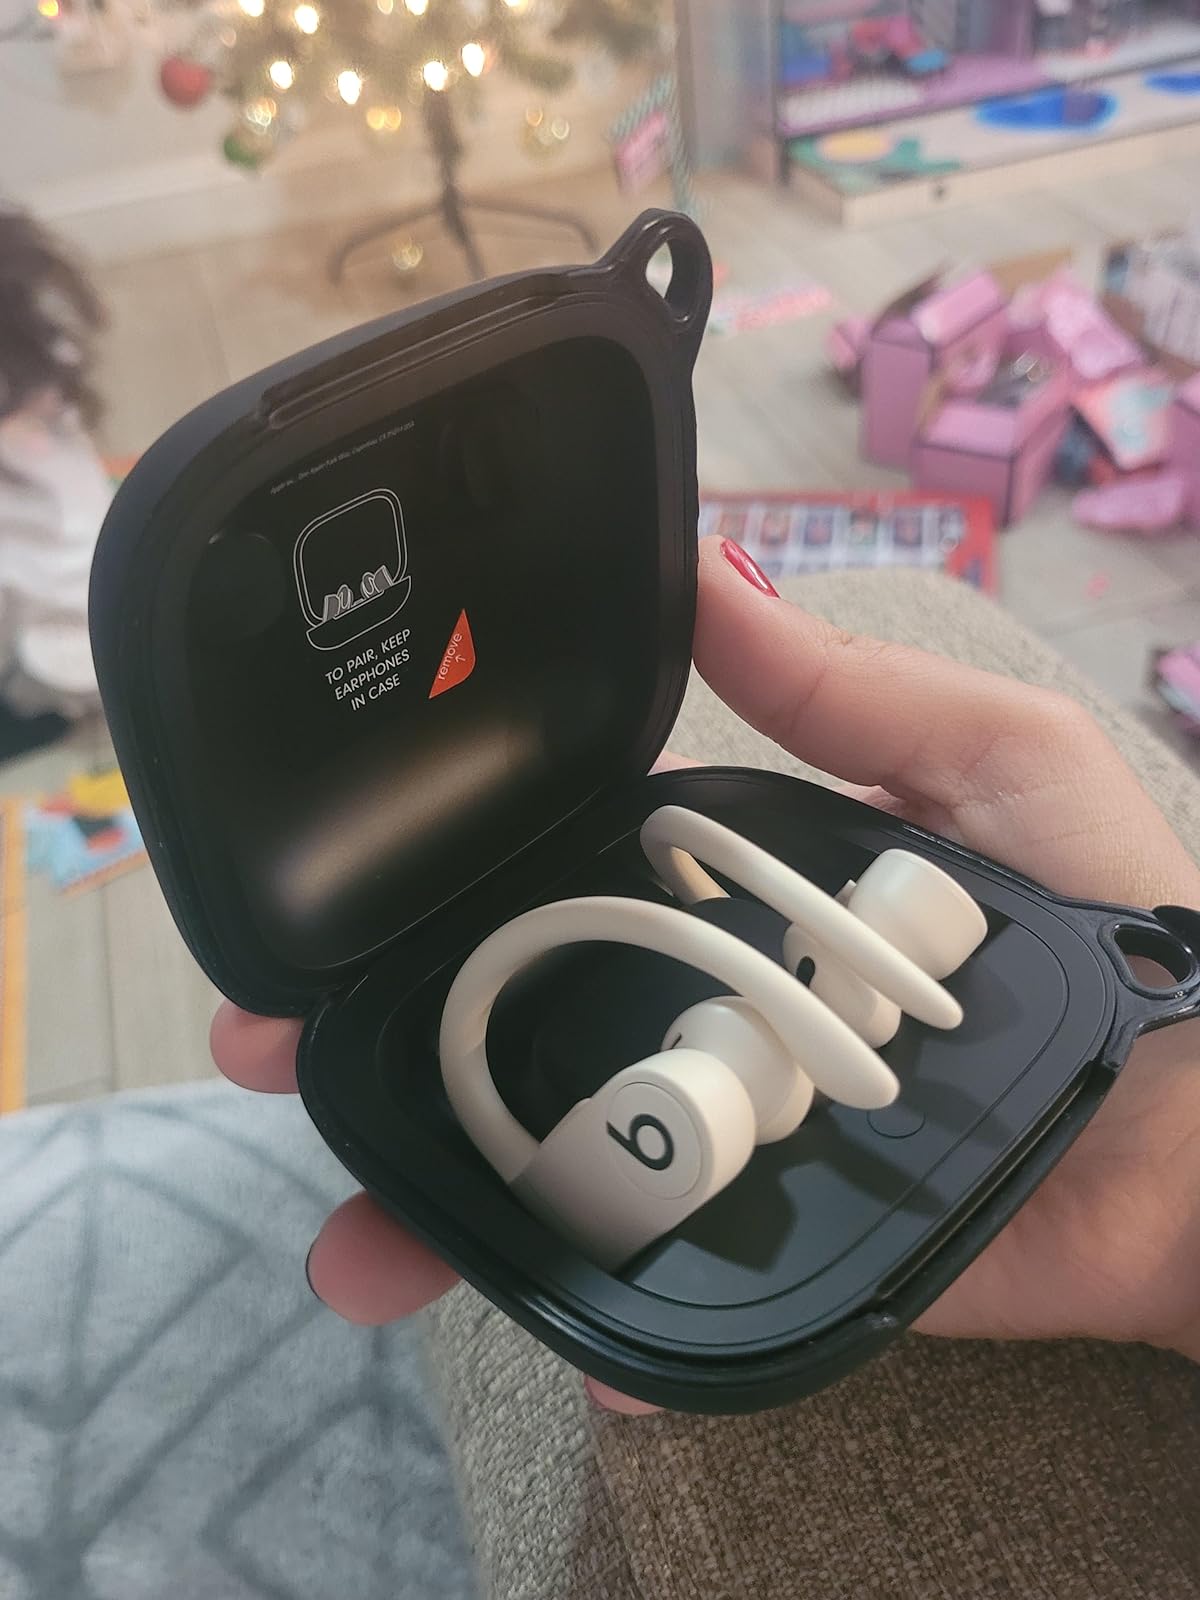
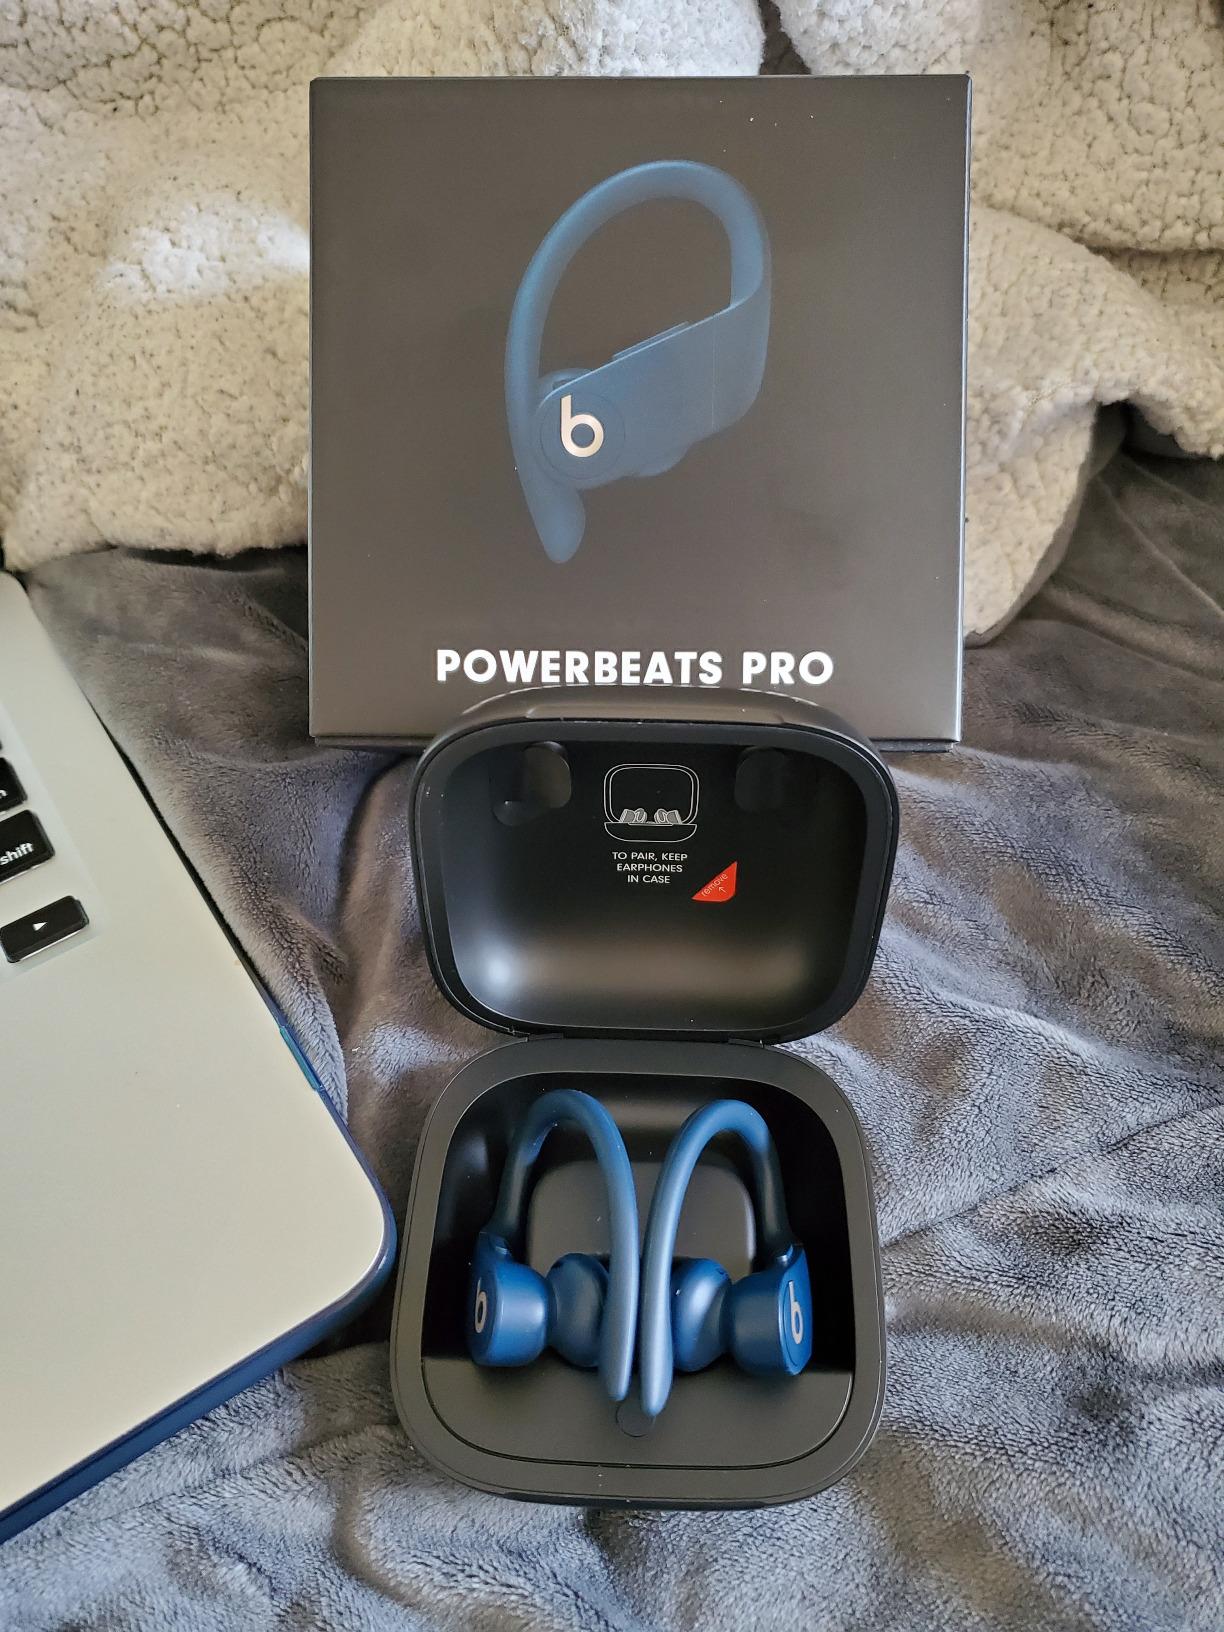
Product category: earbuds
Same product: no